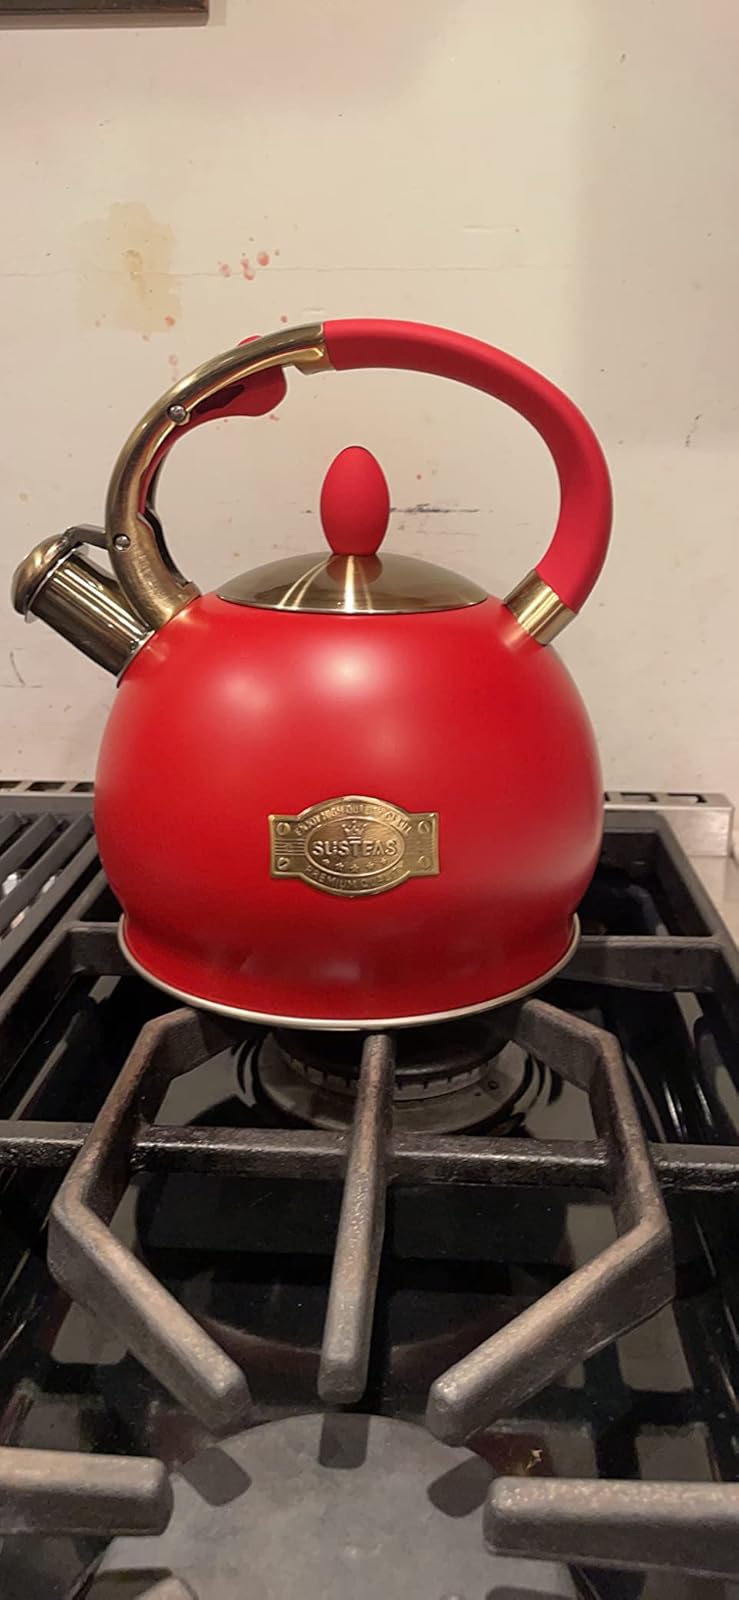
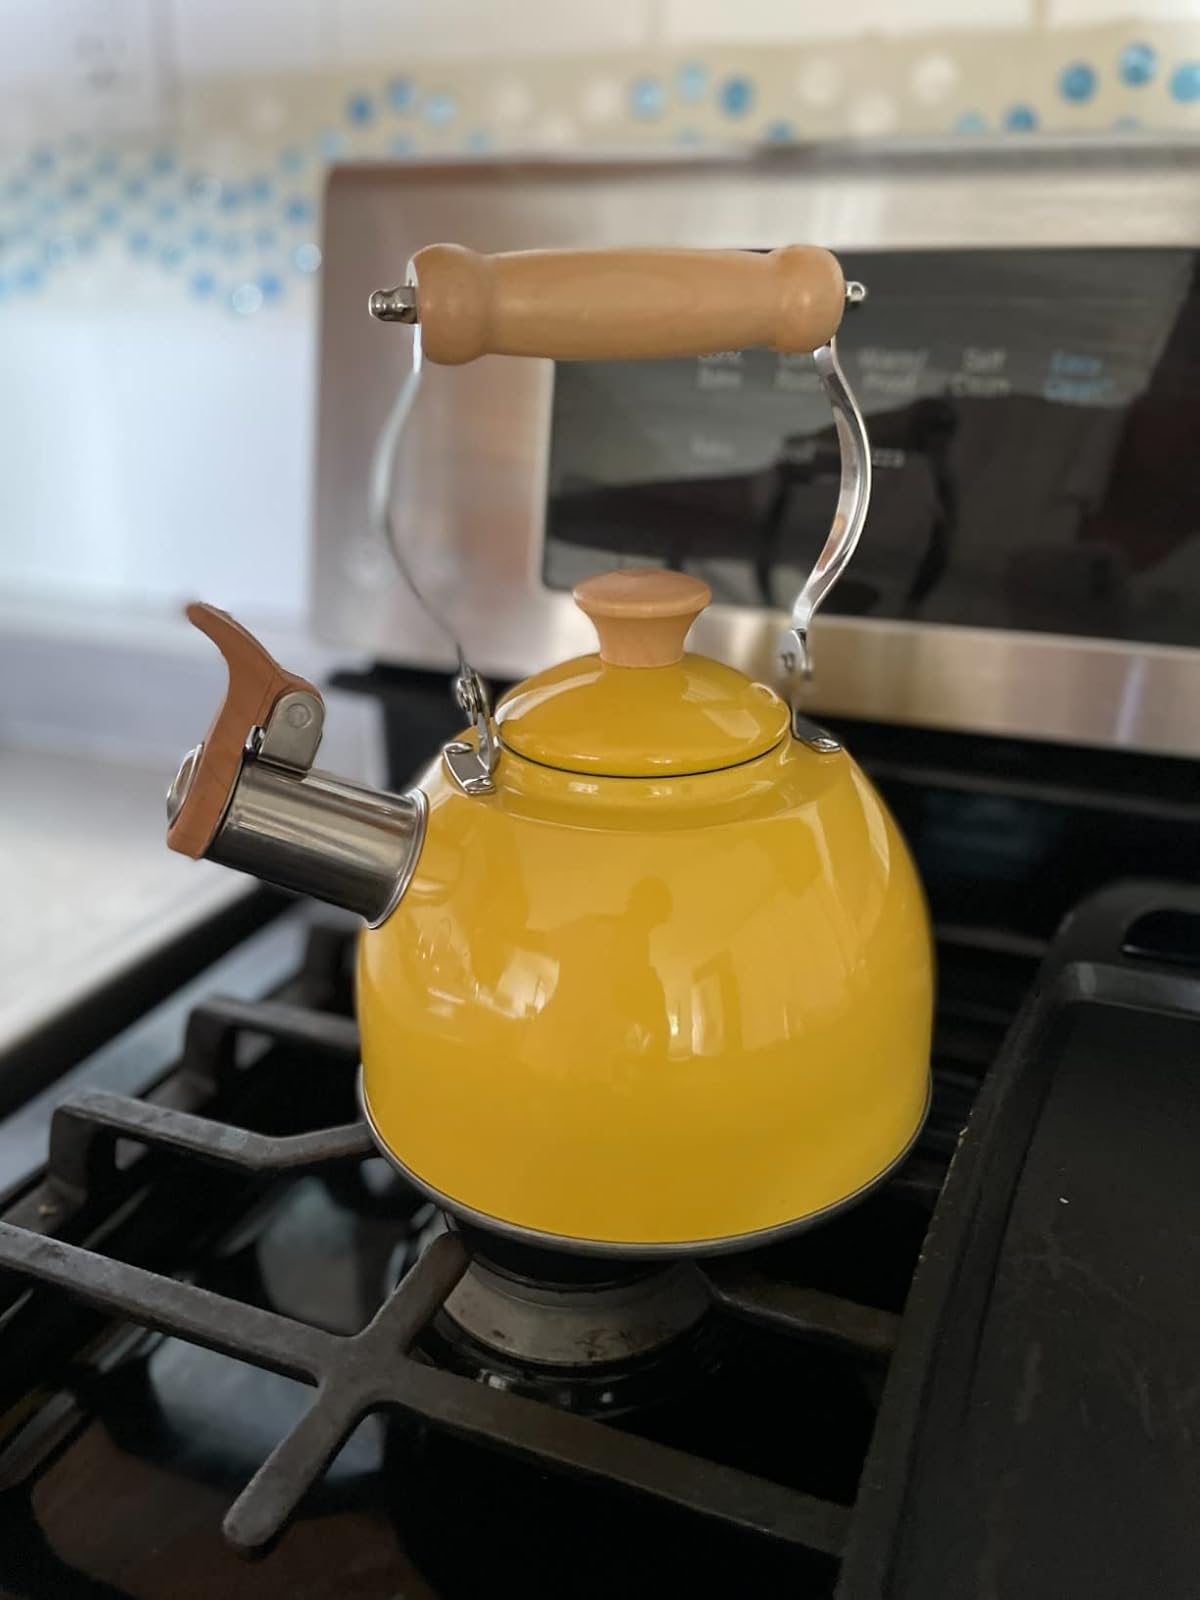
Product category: items_kettle
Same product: no